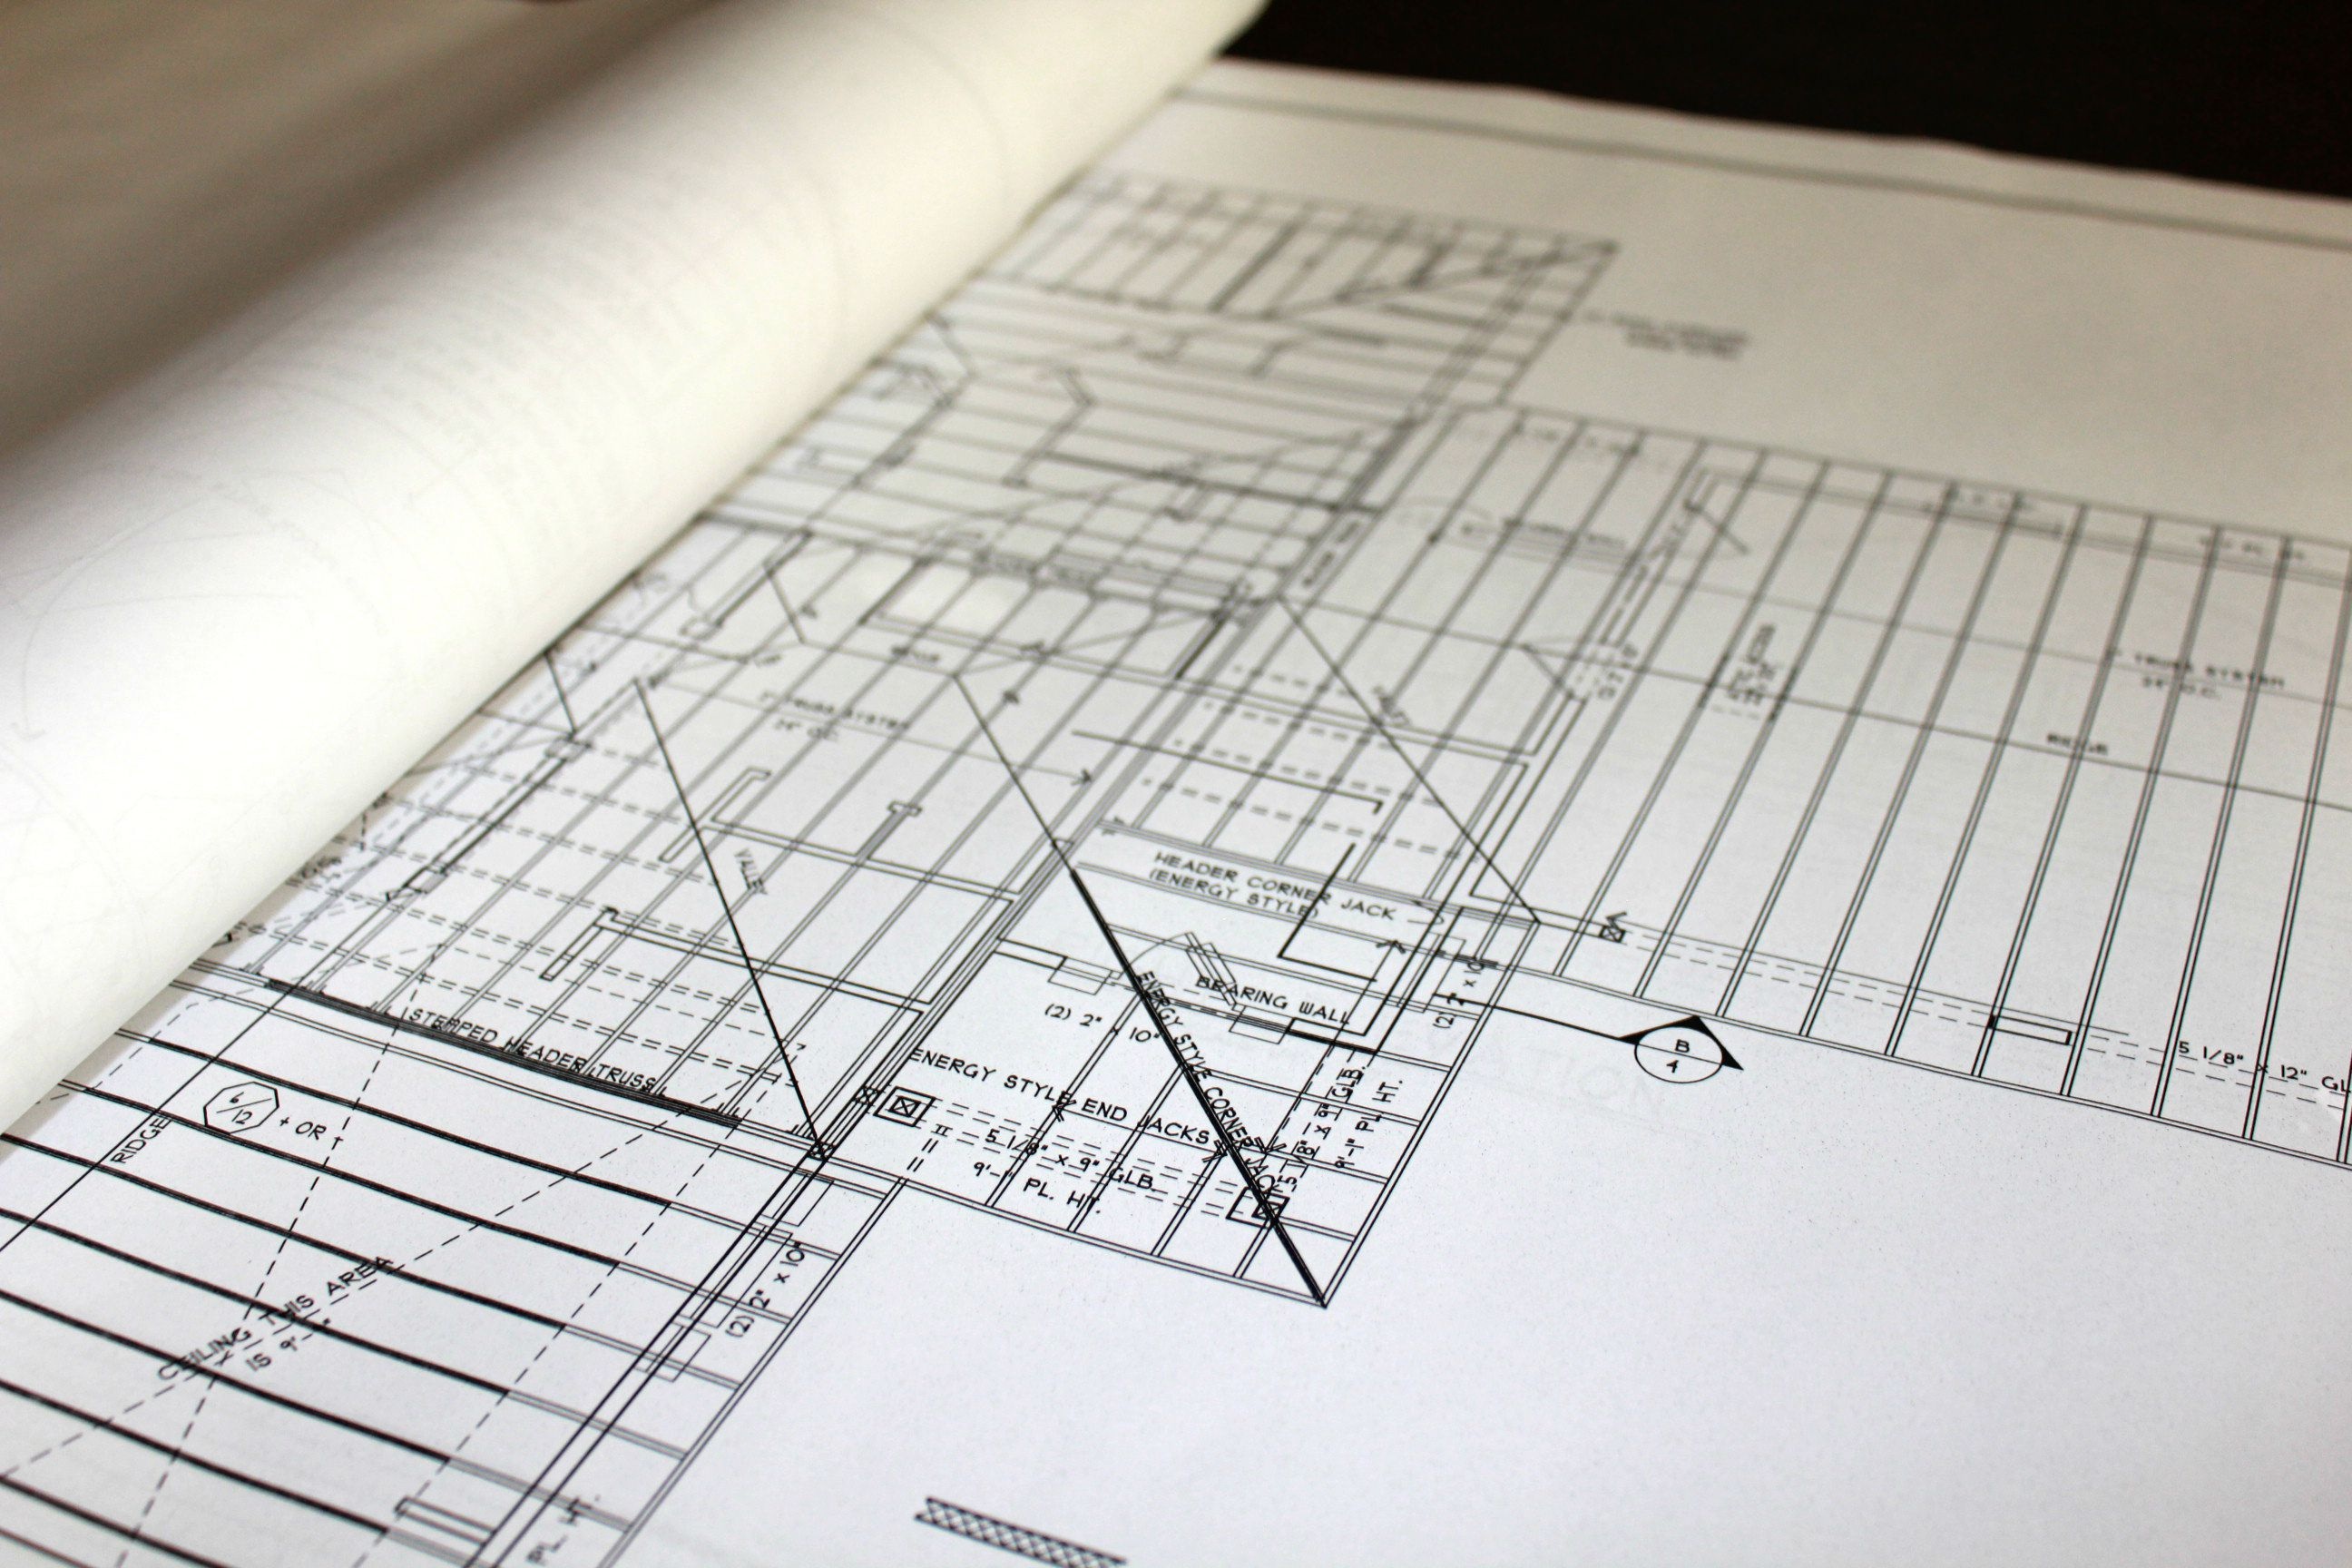
writing, hand, architecture, architect, construction, pattern, line, residential, brand, font, sketch, drawing, design, text, drafting, diagram, handwriting, plan, document, shape, engineer, contractor, blueprints, house plans